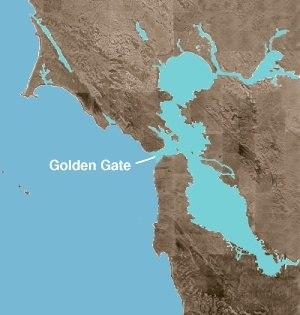
Le Golden Gate est un détroit situé aux États-Unis, à l'Ouest de la Californie et relie la baie de San Francisco à l'océan Pacifique. Le pont du Golden Gate enjambe l'embouchure de la baie et fait le lien entre la partie nord et sud de celle-ci depuis la fin des années 1930.